Kai Tak Airport

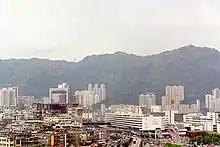
The airport was surrounded by high-rise buildings. The airport car park is at the centre, and offices are on the right of the photograph.

Kai Tak was located on the eastern side of Kowloon Bay in Kowloon, Hong Kong. The area is surrounded by rugged mountains. Less than to the north and northeast of the former runway 13 threshold is a range of hills reaching an elevation of . To the east of the former 31 threshold, the hills are less than away. Immediately to the south of the airport is Victoria Harbour, and farther south is Hong Kong Island with hills up to .